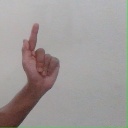
अक्षर: ळ